Tour de Timor

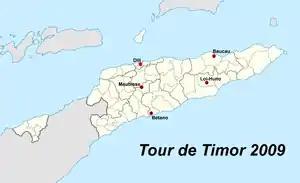
Tour de Timor 2009

The inaugural 2009 edition of the Tour de Timor started on 24 August, and ended on 28 August. 257 cyclists from 15 countries were in the race. The course covered approximately 450 km over the five days.